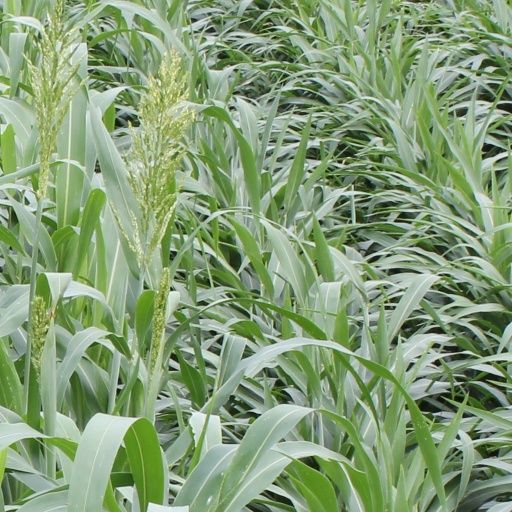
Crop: sorghum